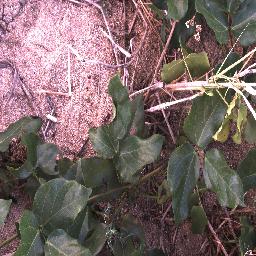
Label: negative